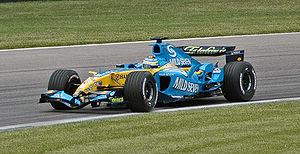
La Renault R25 est la monoplace de Formule 1 engagée par l'écurie française Renault F1 Team dans le cadre du Championnat du monde de Formule 1 2005. Elle est pilotée par l'Espagnol Fernando Alonso et l'Italien Giancarlo Fisichella. Les pilotes d'essais sont le Français Franck Montagny, le Brésilien Lucas di Grassi, le Polonais Robert Kubica et le Suisse Giorgio Mondini. Elle fut présentée à Monaco le 1ᵉʳ février 2005.